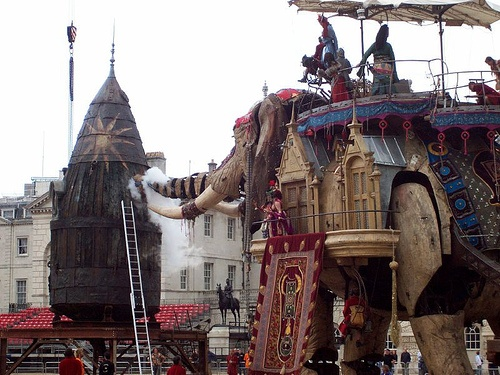
An elephant with a group of people riding on it's back.
A very large wooden elephant with people on top.
There is a large decorated elephant with people sitting on it
some people are on a large wooden float shaped like an elephant
People sit under umbrellas atop a giant wooden elephant.